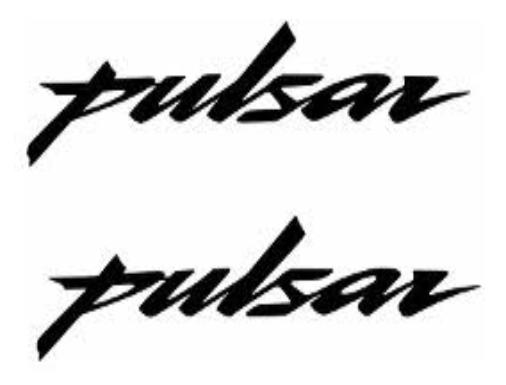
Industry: Others